Albert Racine

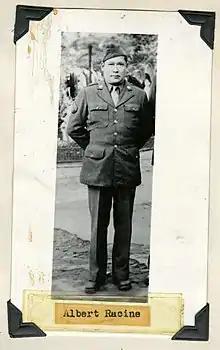
Albert Racine in uniform during WWII

Albert Batiste Racine, also known as Apowmuckon, or Running Weasel (April 19, 1907 – 1984) was a Blackfeet artist from Browning, Montana in the United States. He started his career as a painter, and by 1936 he was a sculptor. He is noted for his relief wood carvings depicting the life and culture of the Blackfeet.